Pediment

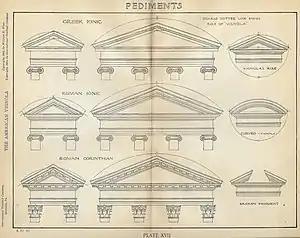
Types of pediment; "curved" and "broken" examples at the lower right

Pediments are a form of gable in classical architecture, usually of a triangular shape. Pediments are placed above the horizontal structure of the cornice (an elaborated lintel), or entablature if supported by columns. In ancient architecture, a wide and low triangular pediment (the side angles 12.5° to 16°) typically formed the top element of the portico of a Greek temple, a style continued in Roman temples. But large pediments were rare on other types of building before Renaissance architecture. For symmetric designs, it provides a center point and is often used to add grandness to entrances.